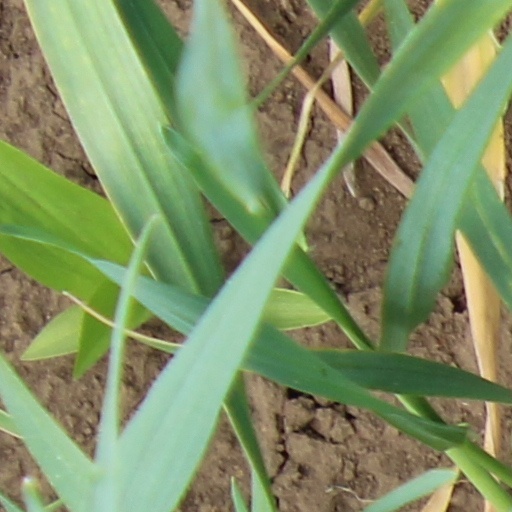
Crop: wheat